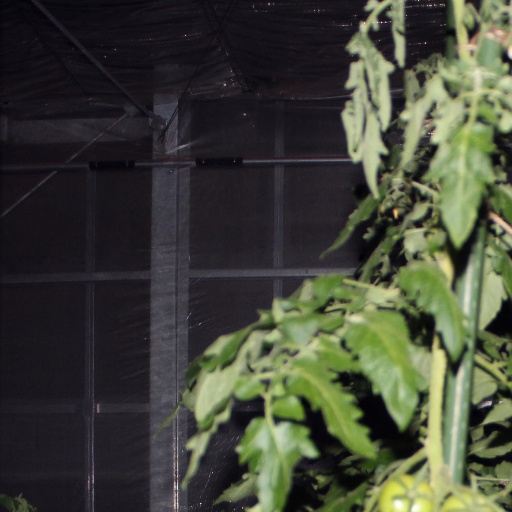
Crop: tomato